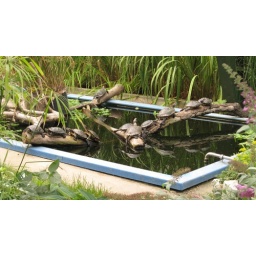
There were so many turtles in the enclosure, and they all wanted out of the water to sun themselves.